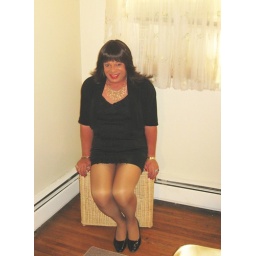
Just sitting around in a little black dress!